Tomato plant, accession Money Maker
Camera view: horizontal (90 deg, fisheye); turntable rotation: 270 degrees
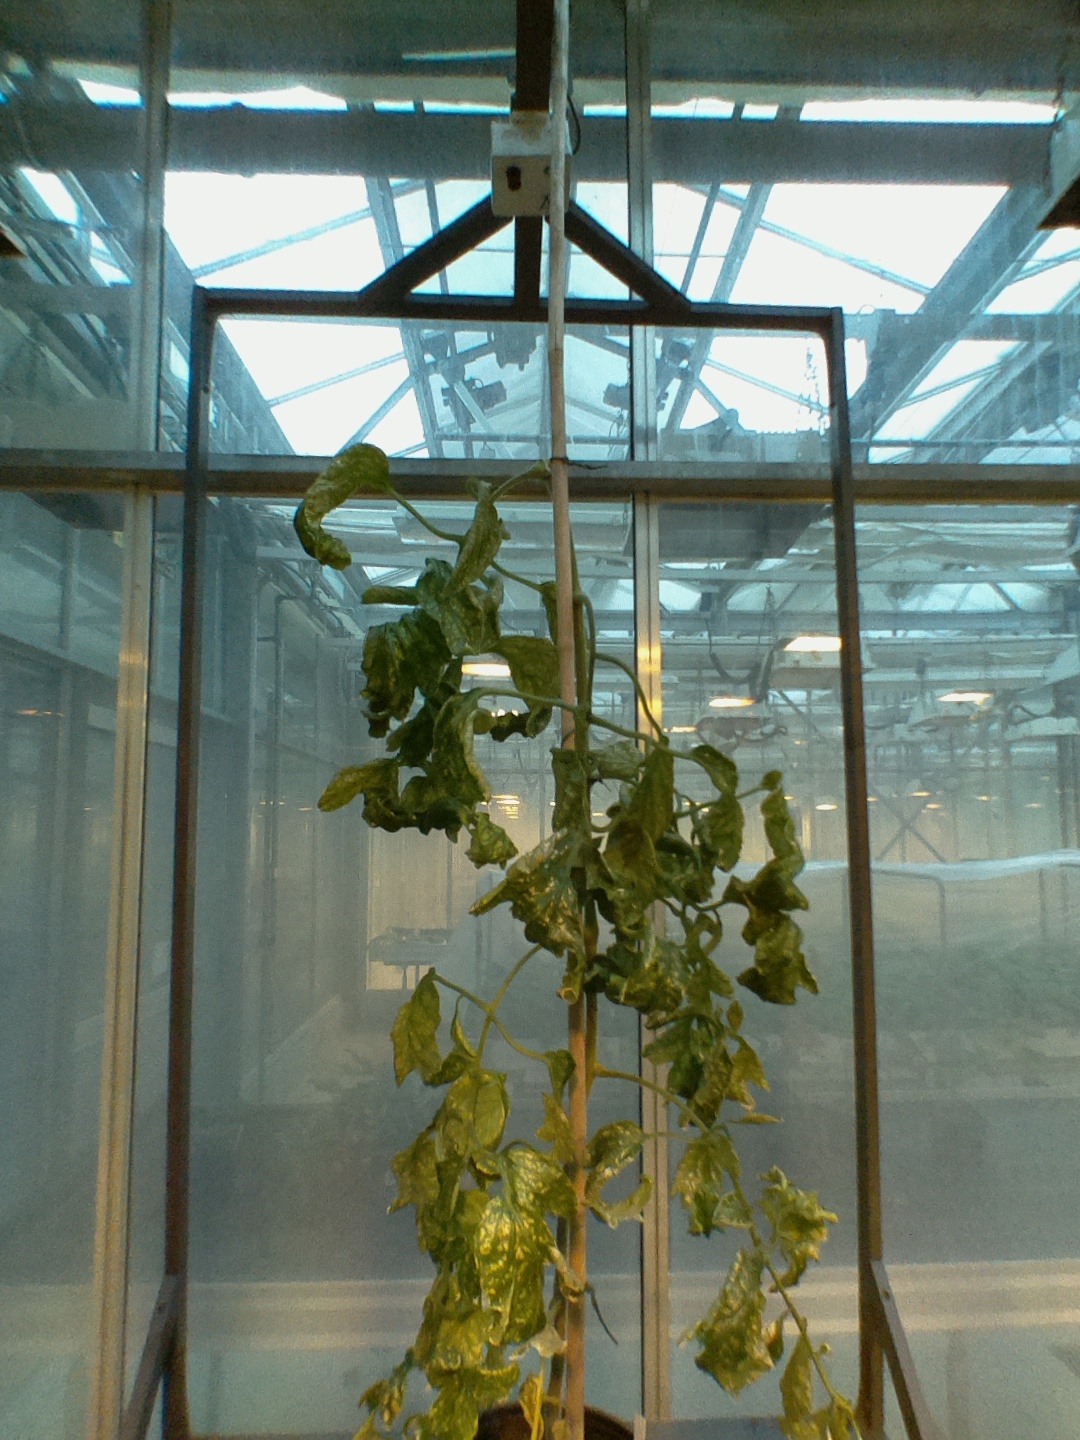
BBCH growth stage 52: 2 inflorescences visible